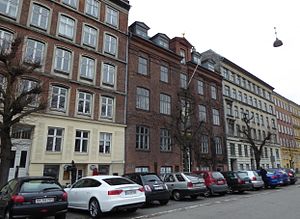
Krebs' Skole
Krebs' Skole i Stockholmsgade.
Krebs' Skole er en privatskole beliggende på Stockholmsgade på Indre Østerbro i København. Skolen har ca. 400 elever fordelt på 20 klasser fra 0. til 9. klassetrin.